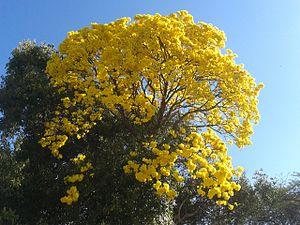
La province de Santiago del Estero est une province de l'Argentine, située dans la région du Gran Chaco, dans le centre-nord du pays. Sa capitale est la ville de Santiago del Estero. En 2010 la population recensée se montait à 896 461 habitants. En 2018 sa population était estimée à 958 000 habitants.
Tabebuia est un genre végétal qui comprend une centaine d'espèces d'arbres natifs des régions tropicales d'Amérique et qui s'étendent depuis le Mexique jusqu'au nord de l'Argentine.
Le Territoire indigène et parc national Isiboro-Sécure est situé dans les départements boliviens de Beni et de Cochabamba. Il a été créé en tant que Parc national le 22 novembre 1965, et déclaré territoire indigène le 24 septembre 1990, à la suite des luttes revendicatives des peuples natifs de la région. Situé entre 65°04' et 66°40' de longitude ouest, 15°27' et 16°47' de latitude sud, il recouvre une superficie approximative de 12 363 km².